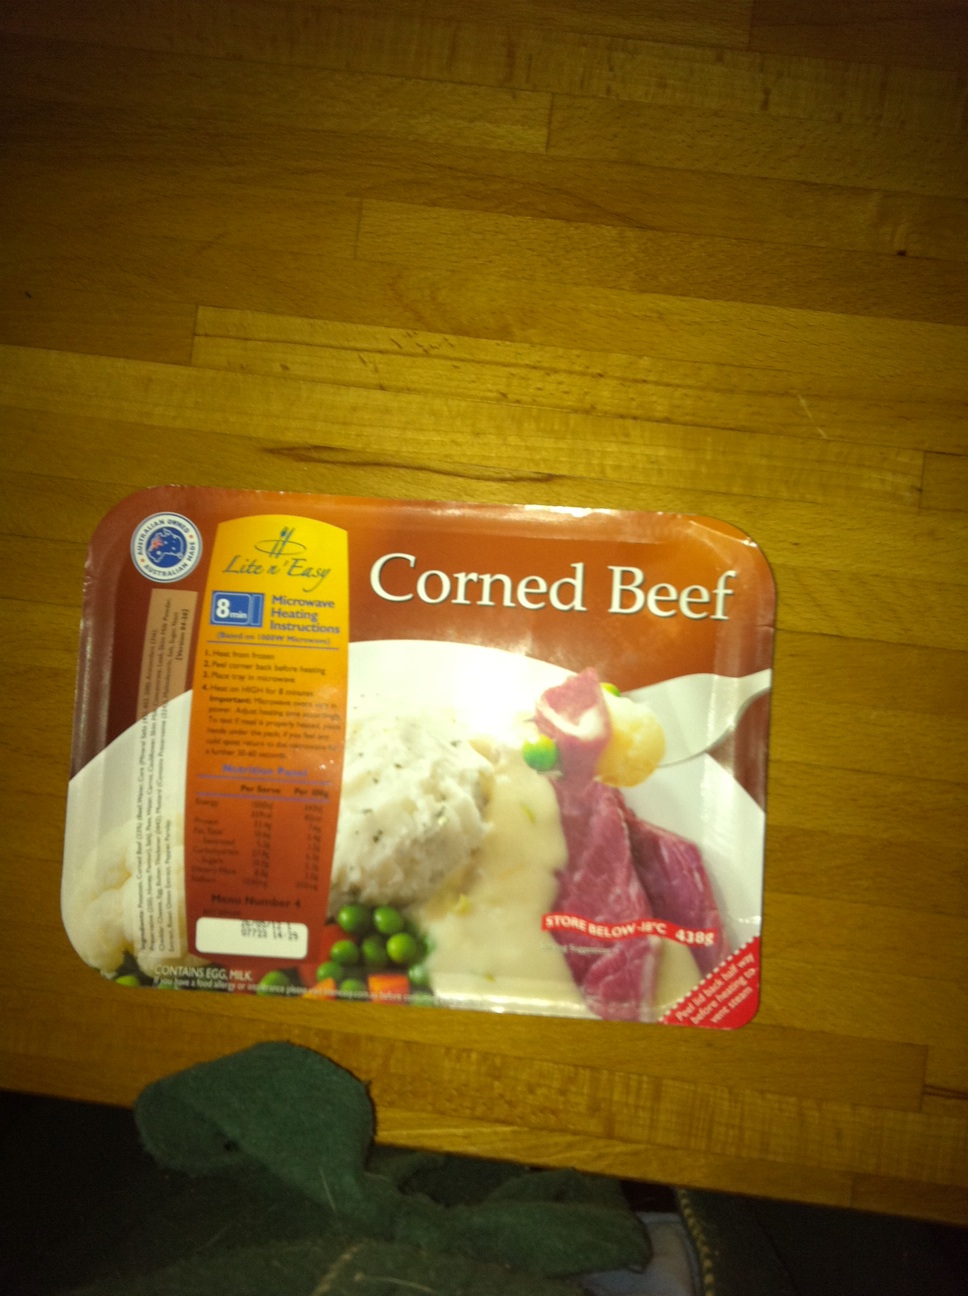Question: What is in this box?
Answer: corned beef